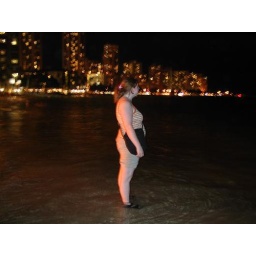
Sarah wades in the water with a pretty flower in her hair